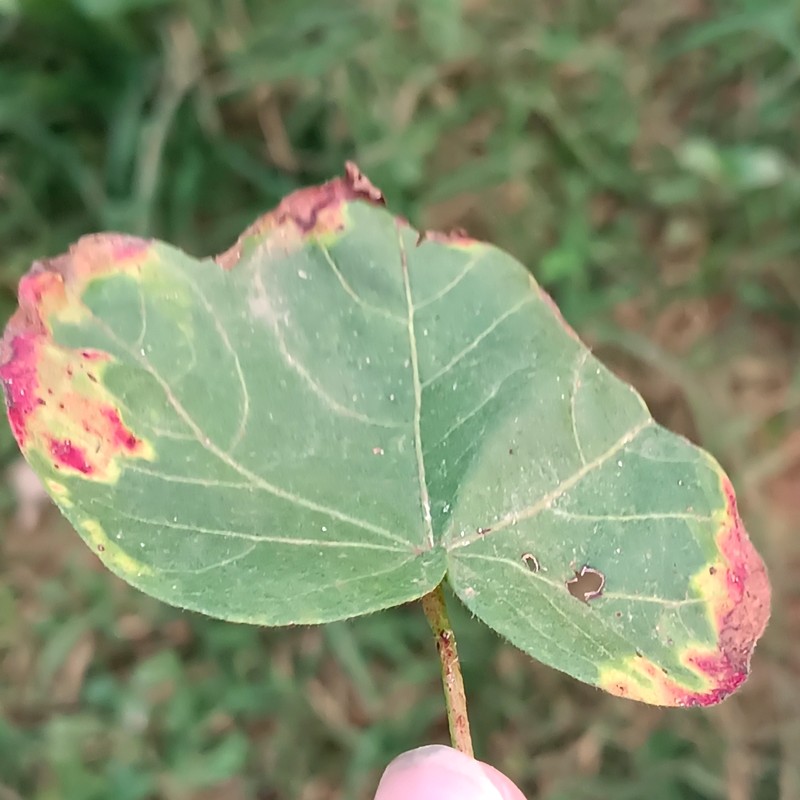
Label: Leaf Redding